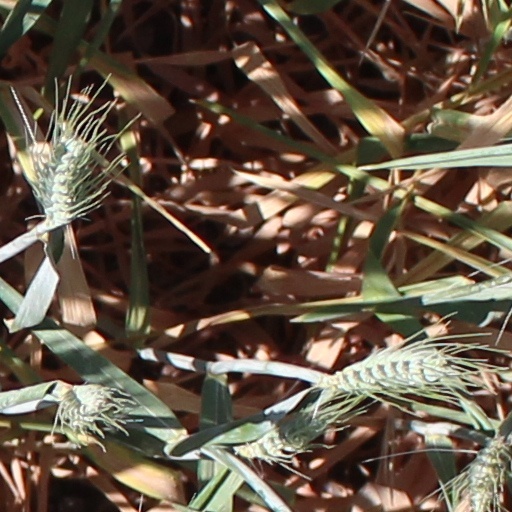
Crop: wheat